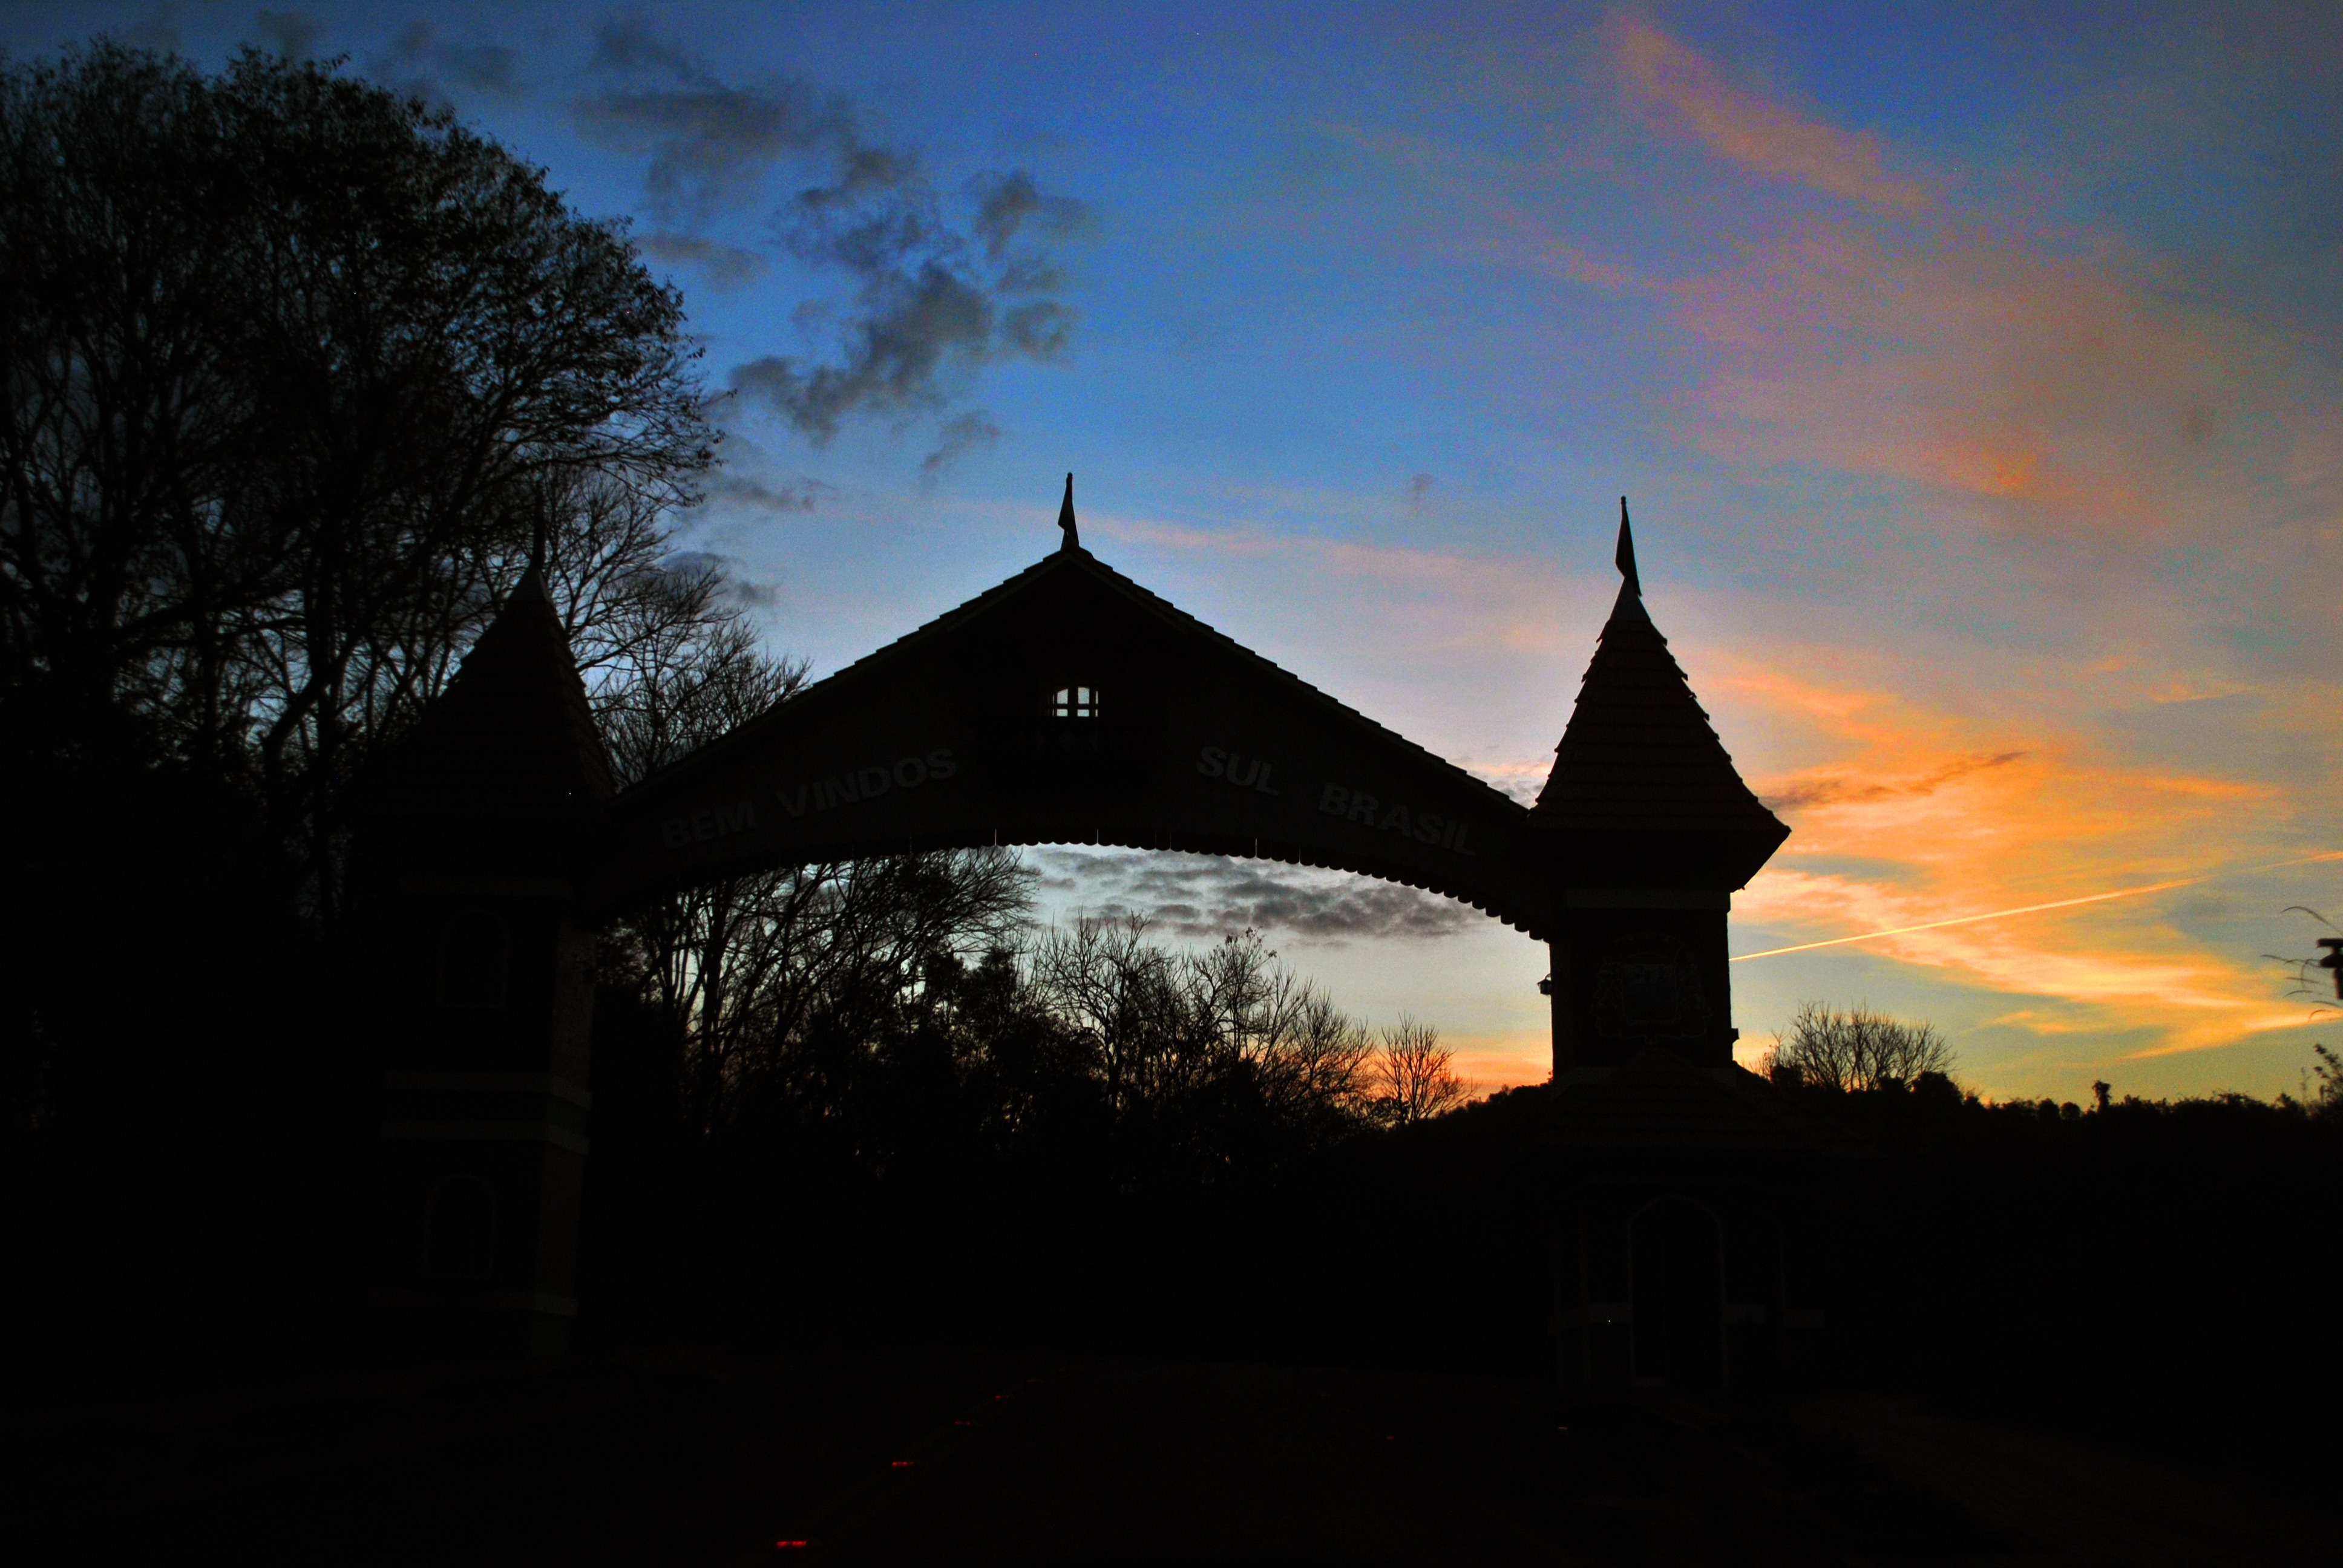
silhouette, light, cloud, sky, sun, sunrise, sunset, night, sunlight, morning, dawn, city, dusk, evening, tower, small, darkness, portico, municipality, atmospheric phenomenon, south brazil